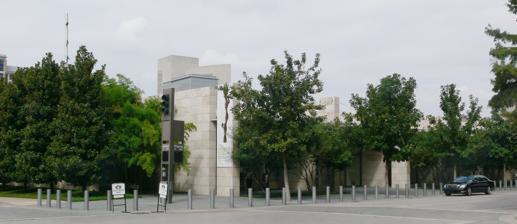
Building: Nasher Sculpture Center
Country: United States of America
Year built: 2003
Museum in Dallas, USA Nasher Sculpture Center Established 2003 ( 2003 ) Location 2001 Flora St, Dallas , Texas Coordinates 32°47′18″N 96°48′01″W / 32.7882°N 96.8002°W / 32.7882; -96.8002 Type Art Museum Architect Renzo Piano , Peter Walker Public transit access M-Line : Olive & Flora, St Paul & Woodall Rodgers Website nashersculpturecenter .org Nasher Sculpture Garden Inside the museum Exterior of the museum Large Horse by Raymond Duchamp-Villon Opened in 2003, the Nasher Sculpture Center is a museum in Dallas , Texas , that houses the Patsy and Raymond Nasher collection of modern and contemporary sculpture. It is located on a 2.4-acre (9,700 m 2 ) site adjacent to the Dallas Museum of Art in the Dallas Arts District . Founding Patsy and Raymond Nasher began collecting sculpture in the 1950s. Together they formed a comprehensive collection of masterpieces by Harry Bertoia , Constantin Brâncuși , Alexander Calder , Raymond Duchamp-Villon , Paul Gauguin , Willem de Kooning , Mark di Suvero , Alberto Giacometti , Barbara Hepworth , Ellsworth Kelly , Henri Matisse , Joan Miró , Henry Moore , Claes Oldenburg , Pablo Picasso , Auguste Rodin , Richard Serra , and David Smith , among others. In 1997, Raymond Nasher acquired a plot of land in downtown Dallas across the street from the Dallas Museum of Art and hired architect Renzo Piano to design the Nasher Sculpture Center. The Nasher Foundation funded the entire $70 million cost of designing and constructing the museum, which includes indoor and outdoor galleries. The Sculpture Center opened in 2003 and features a regularly changing exhibition of works from the Raymond and Patsy Nasher Collection. By placing the facility on what was formerly part of the old Caruth family farm of c. 1850 , Ray Nasher began the realization of the Arts District in Dallas, which has since been enhanced by the construction of the Winspear Opera House and the Wyly Theater . Architecture and garden Renzo Piano , winner of the Pritzker Prize in 1998, is the architect of the Center's 55,000-square-foot (5,100 m 2 ) building; he had been selected after Nasher met him at the opening of the Beyeler Foundation in Basel, Switzerland, in 1997. Piano has designed several critically acclaimed art museums; foremost among them are the Beyeler Museum in Basel, the Menil Collection in Houston, and Georges Pompidou Centre in Paris (in collaboration with Richard Rogers). He has been praised as an architect who has the genius to meld art, architecture, and advanced engineering to create some of the most remarkable museums in the world. Piano worked in collaboration with landscape architect Peter Walker of PWP Landscape Architecture on the design of the 2-acre (8,100 m 2 ) Garden. Walker has exerted a significant impact on the field of landscape architecture over a four-decade career. The scope of Walker's landscape projects is expansive and varied. It ranges from small gardens to new cities, corporate headquarters and academic campuses to urban plazas. The building was constructed by The Beck Group , which also served as associate architect. The facility opened in 2003 in a 55,000-square-foot building on a 2.4-acre site adjacent to the Dallas Museum of Art. Reflective glare of the nearby Museum Tower , constructed in 2012, comes in through the glass roof, putting portions of the collection at risk of damage. Artist James Turrell considered his work Tending (Blue) to be effectively destroyed by the tower's intrusion on its view, and the museum closed the artwork's chamber to the public at his request. The museum has two levels: the ground level houses four galleries, institute offices, and a boardroom. The garden terraces downward to the auditorium, creating an open-air theater. Program The Nasher Sculpture Center features rotating exhibitions drawn from the Nasher Collection as well as special exhibitions in its indoor and outdoor galleries. Among the major exhibitions organized by the Nasher are Matisse: Painter as Sculptor, the first Matisse sculpture retrospective in the U.S. in 20 years; Tony Cragg: Seeing Things, the first major U.S. museum exhibition of the artist in 20 years; and Variable States: Intention, Appearance, and Interpretation in Modern Sculpture, an exhibition and symposium on sculpture conservation organized in conjunction with the Getty. The Nasher Sculpture Center has also presented Jaume Plensa: Genus and Species; Alexander Calder and Contemporary Art: Form, Balance, Joy; and Ken Price Sculpture: A Retrospective. Monthly events include Target First Saturdays for children and families, Til Midnight featuring Al Fresco dining , twilight strolls, bands and movies, and the NasherSalon series which welcomes distinguished speakers for an evening of discourse on art, architecture, and other cultural topics of interest. The Nasher Sculpture Center also participates in the Block Party Series together with the Dallas Museum of Art, the Crow Museum of Asian Art, and others in the Dallas Arts District. 360 Speaker Series: Artists, Critics, Curators 2016 Speakers Ann Veronica Janssens / Piero Golia with Ann Goldstein / Mai-Thu Perret / Martha Thorne / Agents, Advisors, Devils and Apostates: A New Art World, Panel Discussion / Plaster: Medium and Process, Panel Discussion / Kathryn Andrews / Michael Dean / Rachel Rose 2015 Speakers Melvin Edwards /  Stories from the French Sculpture Census / Iván Navarro / Jonathan Hammer / Phyllida Barlow with Tyler Green / Philip Beesley / Giuseppe Penone / Alex Israel / Edmund de Waal 2014 Speakers Thomas Heatherwick / Anna-Bella Papp / Sarah Thorton / Tony Tasset / David Bates / Not Vital / Bettina Pousttchi / Mark Grotjahn / Tod Lippy / Liz Glynn 2013 Speakers Mark Dion / Ken Price Sculpture Panel / Heather Cook / Matthew Collings / Nathan Mabry / Liz Larner / Katharina Grosse / Lewis Kachur / Analia Saban / Return to Earth Symposium / Nasher XChange Panel / Make Art with Purpose Panel / Charles Long with Tyler Green 2012 Speakers Elliott Hundley / Tony Feher / Trenton Doyle Hancock / Erick Swenson / Ernesto Neto / Joseph Havel / The Art Guys / Kathryn Andrews / Lawrence Weiner / Catherine Craft / Eva Rothschild 2011 Speakers Charles Renfro / Jessica Holmes/ Alfredo Jaar / A Conversation on Statuesque / Charles Long / Aaron Curry and Thomas Houseago / Annette Lawrence / Heather Rowe / Tony Cragg / Diana Al-Hadid / Lawrence Weschler/ Dore Ashton with Michael Corris 2010 Speakers Michael Craig-Martin / Adam Silverman and Nader Tehrani / William Jeffett / Allegra Pesenti / Linda Ridgway / Evan Holloway / Rick Lowe / Richard R. Brettell and Joachim Pissarro / Michael Corris / Antony Gormley / Alexander Calder and Contemporary Art Panel Exhibitions Lynda Benglis : May 21, 2022 - September 18, 2022 Magali Reus: A Sentence in Soil : May 14, 2022 - October 9, 2022 Harry Bertoia : Sculpting Mid-Century Modern Life : January 29, 2022 – April 24, 2022 Carol Bove : Collage Sculptures : October 16, 2021 – January 9, 2022 Betye Saar : Call and Response : September 25, 2021 – January 2, 2022 Guerrilla Girls : Takeover : May 12, 2021 – October 25, 2021 Nasher Mixtape : February 6, 2021 – September 26, 2021 Barry X Ball : Remaking Sculpture : January 25, 2020 – January 3, 2021 Elmgreen & Dragset : Sculptures : September 14, 2019 – January 5, 2020 Sheila Hicks : May 11, 2019 – August 18, 2019 Sterling Ruby : Sculpture : February 2, 2019 – April 21, 2019 The Nature of Arp : September 15, 2018 – January 6, 2019 First Sculpture: Handaxe to Figure Stone : January 27, 2018 – April 28, 2018 Tom Sachs : Tea Ceremony : September 16, 2017 – January 7, 2018 Roni Horn : May 20, 2017 – August 20, 2017 Richard Serra : Prints : January 28, 2017 – April 30, 2017 Sightings: Michael Dean : October 22, 2016 – February 5, 2017 Kathryn Andrews: Run for President : September 10, 2016 – January 8, 2017 Joel Shapiro : May 7, 2016 – August 21, 2016 Doris Salcedo: Plegaria Muda : February 27, 2016 – April 17, 2016 Sightings: Mai-Thu Perret : March 12, 2016 – July 17, 2016 Ann Veronica Janssens : January 23, 2016—April 17, 2016 Sightings: Alex Israel : October 24, 2015 — January 31, 2016 Piero Golia : Chalet Dallas : October 3, 2015 — February 7, 2016 Giuseppe Penone : Being the River, Repeating the Forest : September 19, 2015—January 10, 2016 Phyllida Barlow tryst : May 30, 2015—August 30, 2015 Melvin Edwards : Five Decades : January 31, 2015 – May 10, 2015 Sightings: Anna-Bella Papp : October 24, 2014 – January 18, 2015 Provocations: The Architecture and Design of Heatherwick Studio : September 13, 2014 – January 4, 2015 Mark Grotjahn Sculpture : May 31, 2014 – August 17, 2014 Sightings: Bettina Pousttchi : April 12, 2014 – August 17, 2014 David Bates : February 9, 2014 – May 11, 2014 Return to Earth : September 21, 2013 – January 19, 2014 Katharina Grosse: WUNDERBLOCK : June 1, 2013 – September 1, 2013 Ken Price : A Retrospective : February 9, 2013 – May 12, 2013 Rediscoveries: Modes of Making in Modern Sculpture : September 29, 2012 – January 13, 2013 Sculpture in So Many Words: Text Pieces 1960–1980 : September 29, 2012 – January 13, 2013 Ernesto Neto : Cuddle on the Tightrope : May 12, 2012 – September 9, 2012 Sightings: Eric Swenson : April 14, 2012 – September 9, 2012 Sightings: Diana Al-Hadid : October 22, 2011 – January 15, 2012 Elliot Hundley : The Bacchae : January 28, 2012 – April 22, 2012 Tony Cragg : Seeing Things : September 10, 2011 – January 8, 2012 Sightings: Martin Creed : March 26, 2011 – August 21, 2011 Alexander Calder and Contemporary Art: Form, Balance, Joy : December 11, 2010 – March 6, 2011 Sightings: Alyson Shotz : October 1, 2010 – January 2, 2011 Revelation: The Art of James Magee : September 4 – November 28, 2010 Rachel Whiteread Drawings : May 22 – August 15, 2010 Jaume Plensa : Genus and Species : January 30 – May 2, 2010 The Art of Architecture: Foster + Partners : September 26, 2009 – January 10, 2010 George Segal : Street Scenes : January 24 – April 5, 2009 In Pursuit of the Masters: Stories from the Raymond and Patsy Nasher Collection : September 20, 2008 – January 4, 2009 Jacques Lipchitz : A Gift from the Artist's Estate : June 21 – September 7, 2008 Beyond the Grasp: Sculpture Transcending the Physical : March 15 – August 31, 2008 Woman: The Art of Gaston Lachaise : November 17, 2007 – February 17, 2008 Matisse : Painter as Sculptor : January 21 – April 29, 2007 On Tour with Renzo Piano Building Workshop: Selected Projects : May 13 – August 213, 2006 The Women of Giacometti : January 14 – April 19, 2006 David Smith : Drawing + Sculpting : April 16 – July 17, 2005 Frank Stella : Painting in Three Dimensions : January 8 – April 3, 2005 Bodies Past and Present: The Figurative Tradition in the Nasher Collection : September 18, 2004 – August 2005 Variable States: Three Masterworks of Modern Sculpture : September 18, 2004 – January 2, 2005 Medardo Rosso : Second Impressions : April 3 – June 20, 2004 Picasso : The Cubist Portraits of Fernande Olivier : February 15 – May 9, 2004 From Rodin to Calder : Masterworks of Modern Sculpture from the Nasher Collection : October 20, 2003 – August 22, 2004 Nasher XChange To celebrate its 10th anniversary, the Nasher Sculpture Center presented Nasher XChange from October 19, 2013, to February 16, 2014. Nasher Sculpture Center Director Jeremy Strick stated that Nasher XChange focused on public art, which engages the people and culture of Dallas. The Nasher XChange exhibition was made possible in part by an award from the National Endowment for the Arts, Art Works, and a grant from the Texas Commission on the Arts. Nasher XChange: Moore to the Point : October 19, 2013 – February 16, 2014 Nasher XChange: CURTAINS : October 19, 2013 – February 16, 2014 Nasher XChange: Buried House : October 19, 2013 – February 16, 2014 Nasher XChange: X : October 19, 2013 – February 16, 2014 Nasher XChange: Fountainhead : October 19, 2013 – February 16, 2014 Nasher XChange: Trans.lation : October 19, 2013 – February 16, 2014 Nasher XChange: Black & Blue: Cultural Oasis in the Hills : October 19, 2013 – February 16, 2014 Nasher XChange: dear sunset : October 19, 2013 – February 16, 2014 Nasher XChange: Flock in Space : October 19, 2013 – February 16, 2014 Nasher XChange: Music (Everything I know I learned the day my son was born) : October 19, 2013 – February 16, 2014 Nasher XChange: Through the Eyes of Allison V. Smith : October 19, 2013 – February 16, 2014 Nasher Prize The Nasher Prize was established in April 2015. The award is dedicated exclusively to a living artist who has proven excellence in contemporary sculpture. (2016) – Doris Salcedo Doris Salcedo was born in 1958 in Bogotá, Colombia, her current residence. Salcedo has created sculptures and installations that transform familiar, everyday objects into moving and powerful testimonies of loss and remembrance. (2017) – Pierre Huyghe Huyghe was born in 1962 in Paris, he lives and works in Chile and New York. Huyghe has profoundly expanded the parameters of sculpture through artworks encompassing a variety of materials and disciplines, bringing music, cinema, and dance into contact with biology and philosophy and incorporating time-based elements as diverse as fog, ice, parades, rituals, automata, computer programs, games, dogs, bees, and microorganisms. (2018) – Theaster Gates Gates was born in 1973 in Chicago, Illinois, where he continues to live and work as a professor at the University of Chicago. His work explores the material aspects of memory, history, and place. (2019) – Isa Genzken Genzken was born in 1948 in Germany. Genzken has continually reinvented the language of sculpture by creating objects inspired by popular culture and historical events that explore the complexities of contemporary realism. (2020–2021) – Michael Rakowitz Rakowitz was born in 1973 in Long Island, New York. He is Iraqi-American and much of his work explores his identity as an American artist of Iraqi Jewish descent. His work explores the complex history between the US and Middle East, as well as cultural heritage and humanitarian crisis. (2022) – Nairy Baghramian Baghramian, born 1971, is an Iranian-born German visual artist. Baghramian takes the creation and presentation of sculpture as her de facto subject yet makes works highlighting the poignant, contradictory, and sometimes humorous circumstances that can suffuse both the artistic process as well as everyday life.  Over the past three decades, she has explored elements of sculptural practice and installation to create works that challenge their settings and upend expected modes of presentation as well as the architectural, sociological, political, and historical contexts that inform them. (2023) – Senga Nengudi Nengudi was born in 1943 in Chicago and is known for works exploring the body, as well as for combining sculpture and performance. Nengudi rose to prominence among the Black avant-garde of the 1970s and 80s. Key people Nasher Sculpture Center Board of Trustees Mr. David Haemisegger, President Mr. Stephen Stamas, Chairman Mr. Elliot Cattarulla Ms. Nancy Nasher Haemisegger Mr. John G. Heimann Dr. William Jordan Dr. Steven A. Nash Ms. Andrea Nasher Mr. Jeremy Strick The Director Jeremy Strick, Director Jeremy Strick has been the Director of the Nasher Sculpture Center since March 2009. Mr. Strick oversees collections, exhibitions, and operations at the 2.4 acre museum located in the heart of downtown Dallas’ Arts District. Curators Jed Morse, Chief Curator Catherine Craft, Curator Leigh Arnold, Assistant Curator Nancy A. Nasher and David J. Haemisegger David J. Haemisegger and Nancy A. Nasher serve on the Board of Directors of the Nasher Sculpture Center, a museum founded in 2003 by Nancy's father, Raymond D. Nasher, which houses the Raymond D. and Patsy R. Nasher Collection of Modern and Contemporary Sculpture. Nancy worked closely with her father on the creation and development of the Sculpture Center. David currently serves as President of the Nasher Sculpture Center, and is on the Finance and Audit Committees. David and Nancy serve on the Nasher Foundation Board. See also List of buildings and structures in Dallas, Texas References